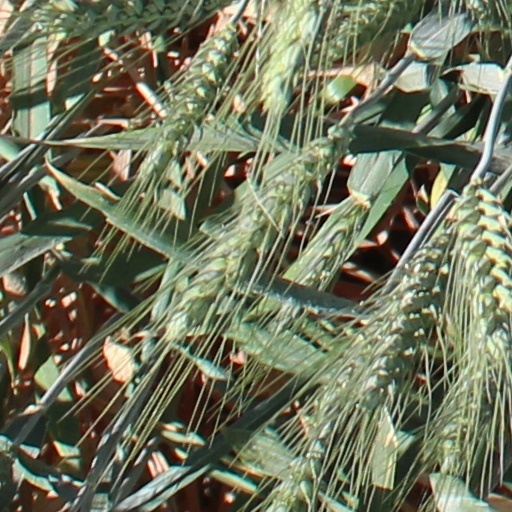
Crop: wheat